Heat Wave (character)

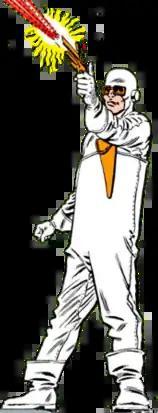
Mick Rory, in his debut as Heat Wave, as he appeared on the cover of "The Flash" #140 (November 1963 DC Comics). Art by Carmine Infantino and Murphy Anderson.

Born on a farm outside Central City, Mick Rory became fascinated with fire as a child. This fascination turned into an obsession and one night, he set his family's home ablaze. His obsession was so great, that he simply watched the flames engulf his house, instead of running to get help.